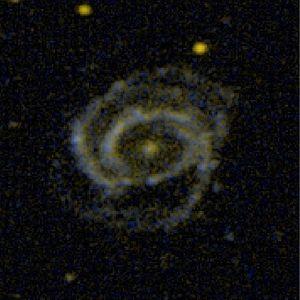
NGC 266 est une grosse galaxie spirale barrée située dans la constellation des Poissons à environ 208 millions d'années-lumière de la Voie lactée. Elle a été découverte par le l'astronome germano-britannique William Herschel en 1784.